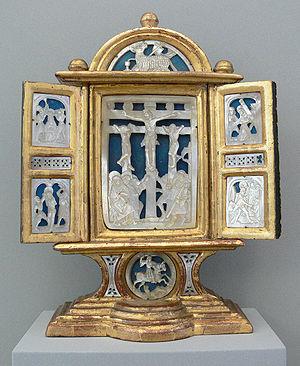
Une coquille est le squelette externe d'un mollusque. La majorité des mollusques à coquille se trouve dans la classe des gastéropodes comme les escargots, et dans celle des bivalves comme les huîtres. Trois autres classes de mollusques sécrètent systématiquement une coquille : les scaphopodes, les polyplacophores et les monoplacophores. C'est aussi le cas pour la quasi-totalité des céphalopodes, même si elle est parfois réduite et recouverte par le manteau.
Les bivalves sont une classe de mollusques d'eau douce et d'eau de mer, nommée également Pelecypoda ou Lamellibranchia. Cette classe comprend notamment les palourdes, les huîtres, les moules, les pétoncles et de nombreuses autres familles de coquillages. Leur corps aplati latéralement est recouvert d'une coquille constituée de deux parties distinctes et plus ou moins symétriques. Elles sont reliées l'une à l'autre et peuvent s'ouvrir ou se refermer. La majorité se nourrissent en filtrant l'eau, et n'ont pas de tête ou de radula. Les branchies, appelées cténidies, outre leur rôle dans la respiration, captent les substances nutritives contenues dans l'eau et ont ainsi un rôle important dans l'alimentation. La plupart des bivalves s'enfouissent dans les sédiments des fonds marins, où ils sont à l'abri des prédateurs. D'autres vivent sur le fond marin, ou se fixent sur des rochers ou autres surfaces dures. Quelques-uns peuvent percer des éléments en bois, en argile ou en pierre pour vivre à l'intérieur de ces matériaux. Enfin, certains bivalves comme les pétoncles peuvent nager.